Karen Gillon

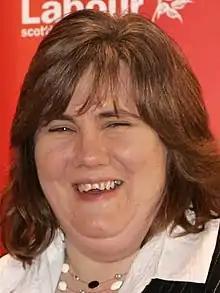
Gillon in 2011

Karen Macdonald Gillon (' Turnbull; born 18 August 1967) is a Scottish Labour Party politician who served as Member of the Scottish Parliament (MSP) for the constituency of Clydesdale from 1999 to 2011.